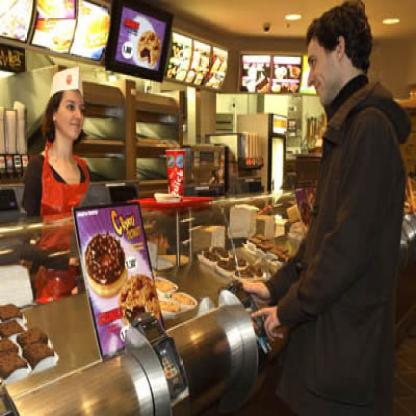
Scene: Indoor